Malin Bridge

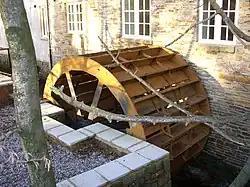
The Malin Bridge corn mill water wheel was fully restored at the end of 2008 along with the redevelopment of the mill into 23 apartments.

Present-day Malin Bridge is centred on a busy road junction which consists of a one-way traffic loop with various roads leading off. The A6101 (Rivelin Valley Road) leads off to the south-west and after three miles connects to the A57 road which goes to Manchester. Other B class roads leave Malin Bridge for the suburbs of Stannington, Loxley and beyond. There are many small shops around the one-way system; the largest retail outlet in the area is Towsure, a sizeable outdoor equipment warehouse on Holme Lane. The Rivelin Valley fire station stands 200 yards along the Rivelin Valley Road. In June 2021, the German international discount supermarket chain Lidl opened a branch in Malin Bridge at the bottom of Stannington Road on the site of the old Rivelin Motor Company. The new store, which created around 40 new jobs was given the go ahead despite objections from some residents who said it would create traffic chaos in the area.